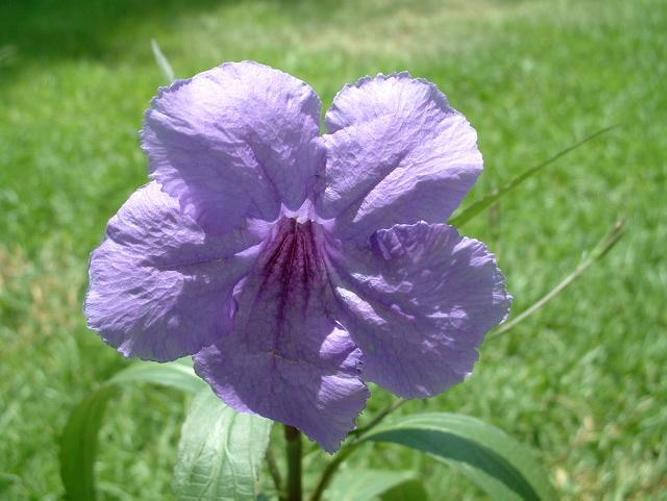
Label: mexican petunia